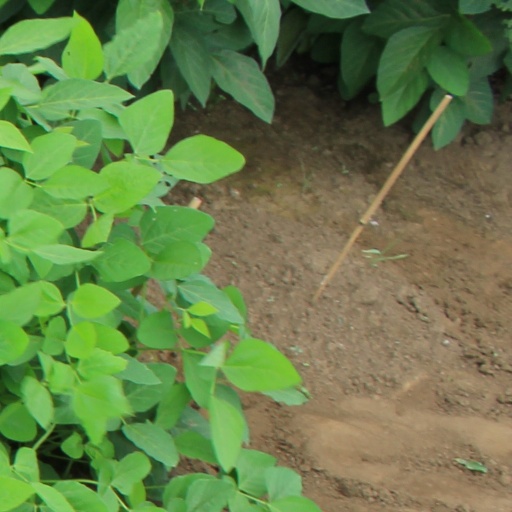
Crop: soybean